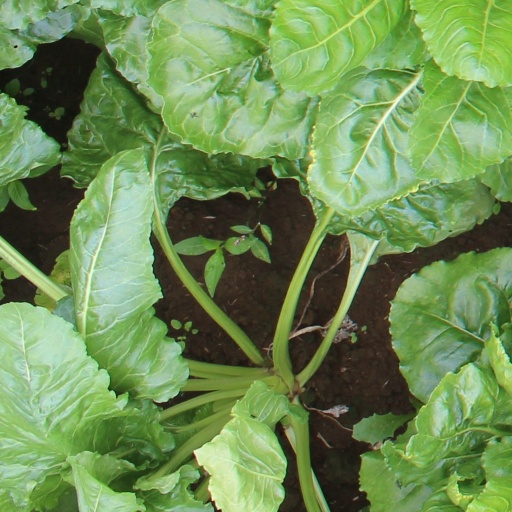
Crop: sugar beet